Sauce

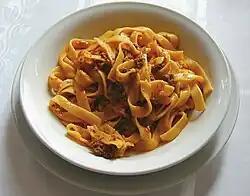
Tagliatelle al Ragù alla Bolognese

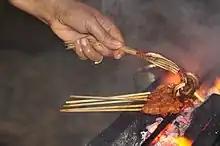
Sauce being brushed on satay in the hawker food court at Tanjung Aru beach, Sabah, Borneo, Malaysia

There are thousands of such sauces, and many towns have traditional sauces. Among the internationally well-known are: